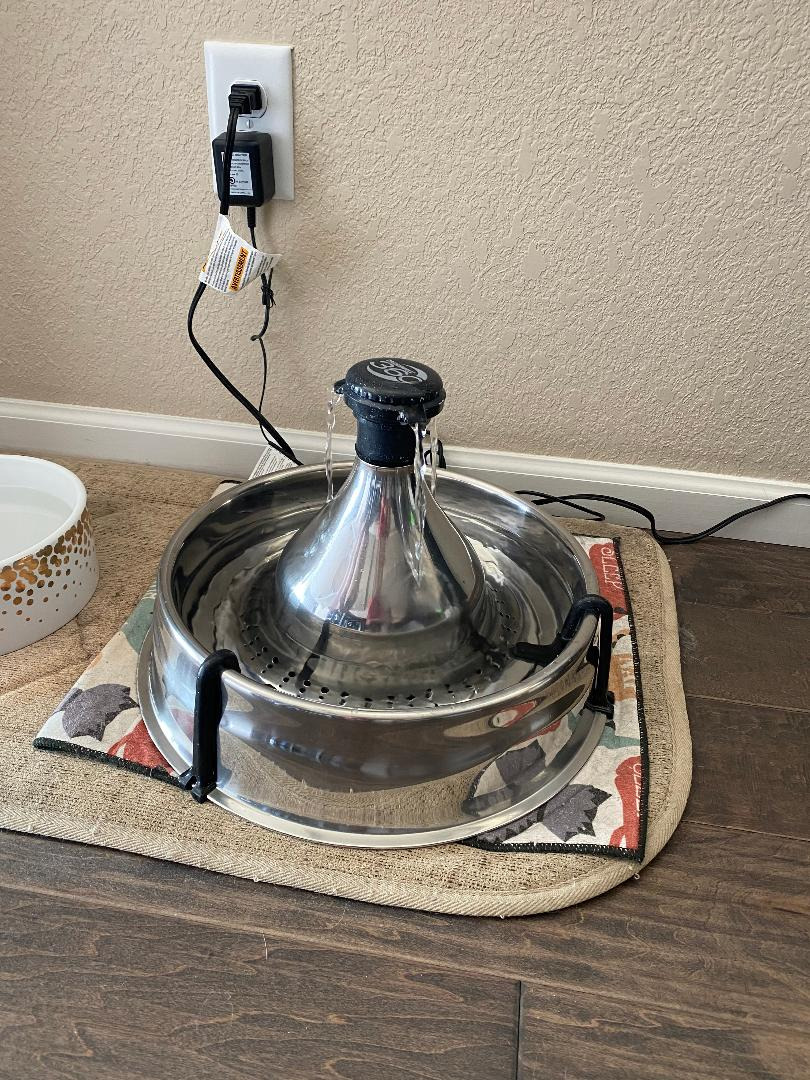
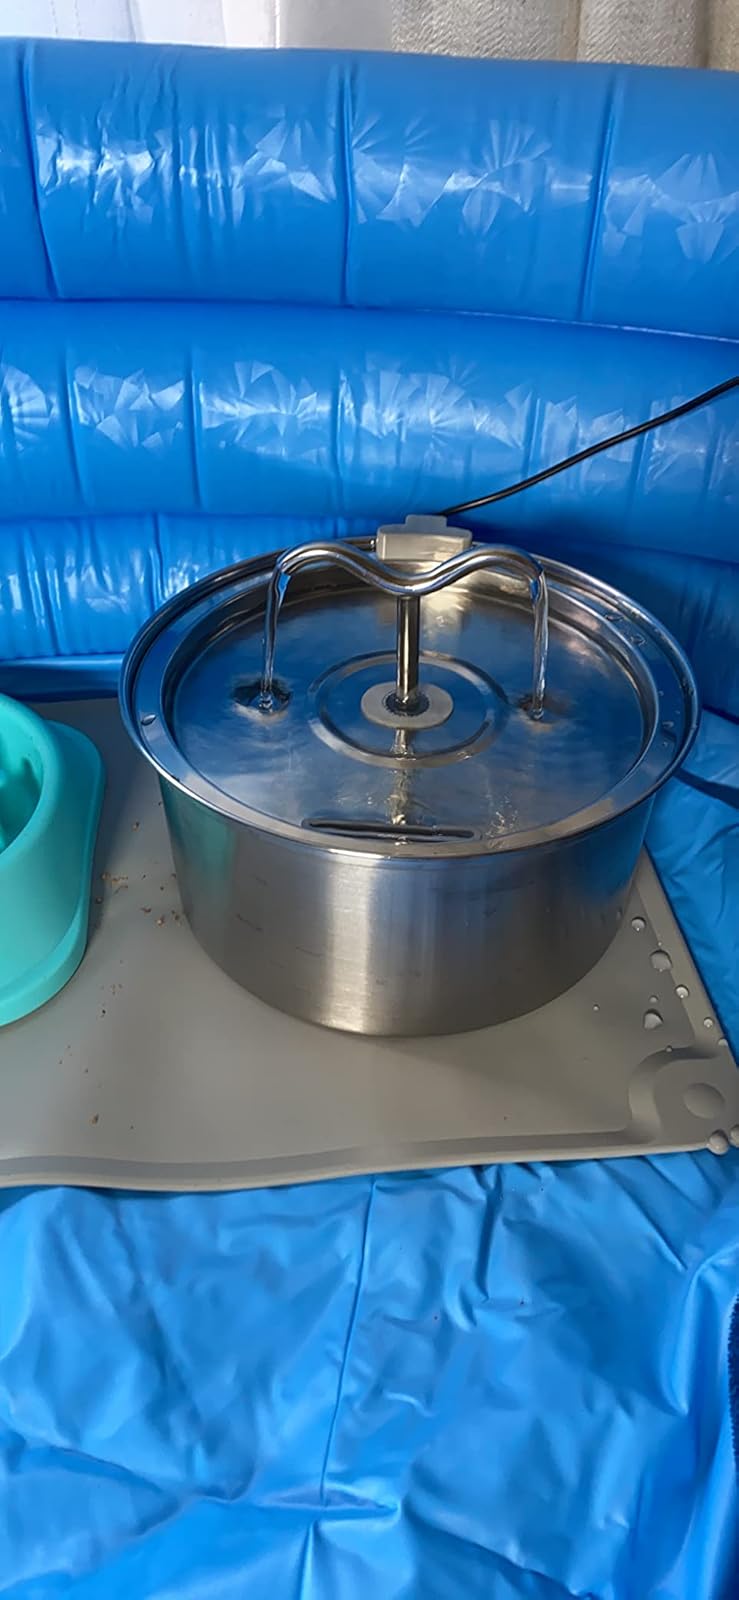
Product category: items_bowl
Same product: no